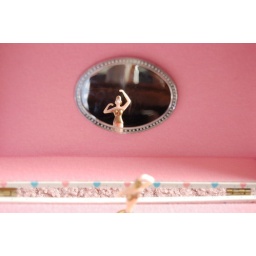
a jewelry box ballerina twirls in the mirror